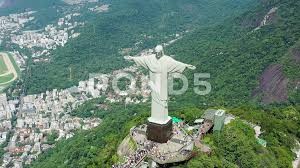
Landmark: Christ the Reedemer